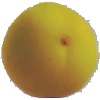
Label: Peach 2